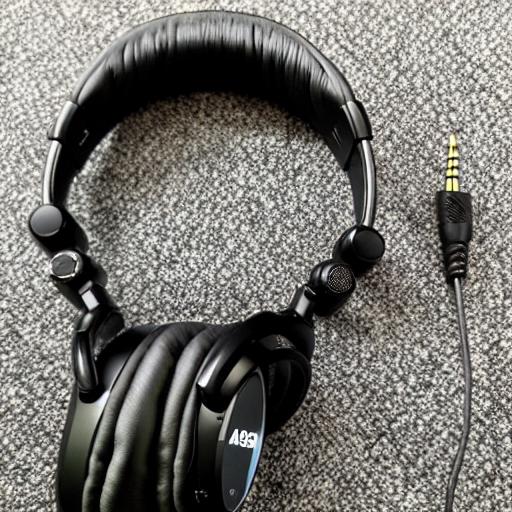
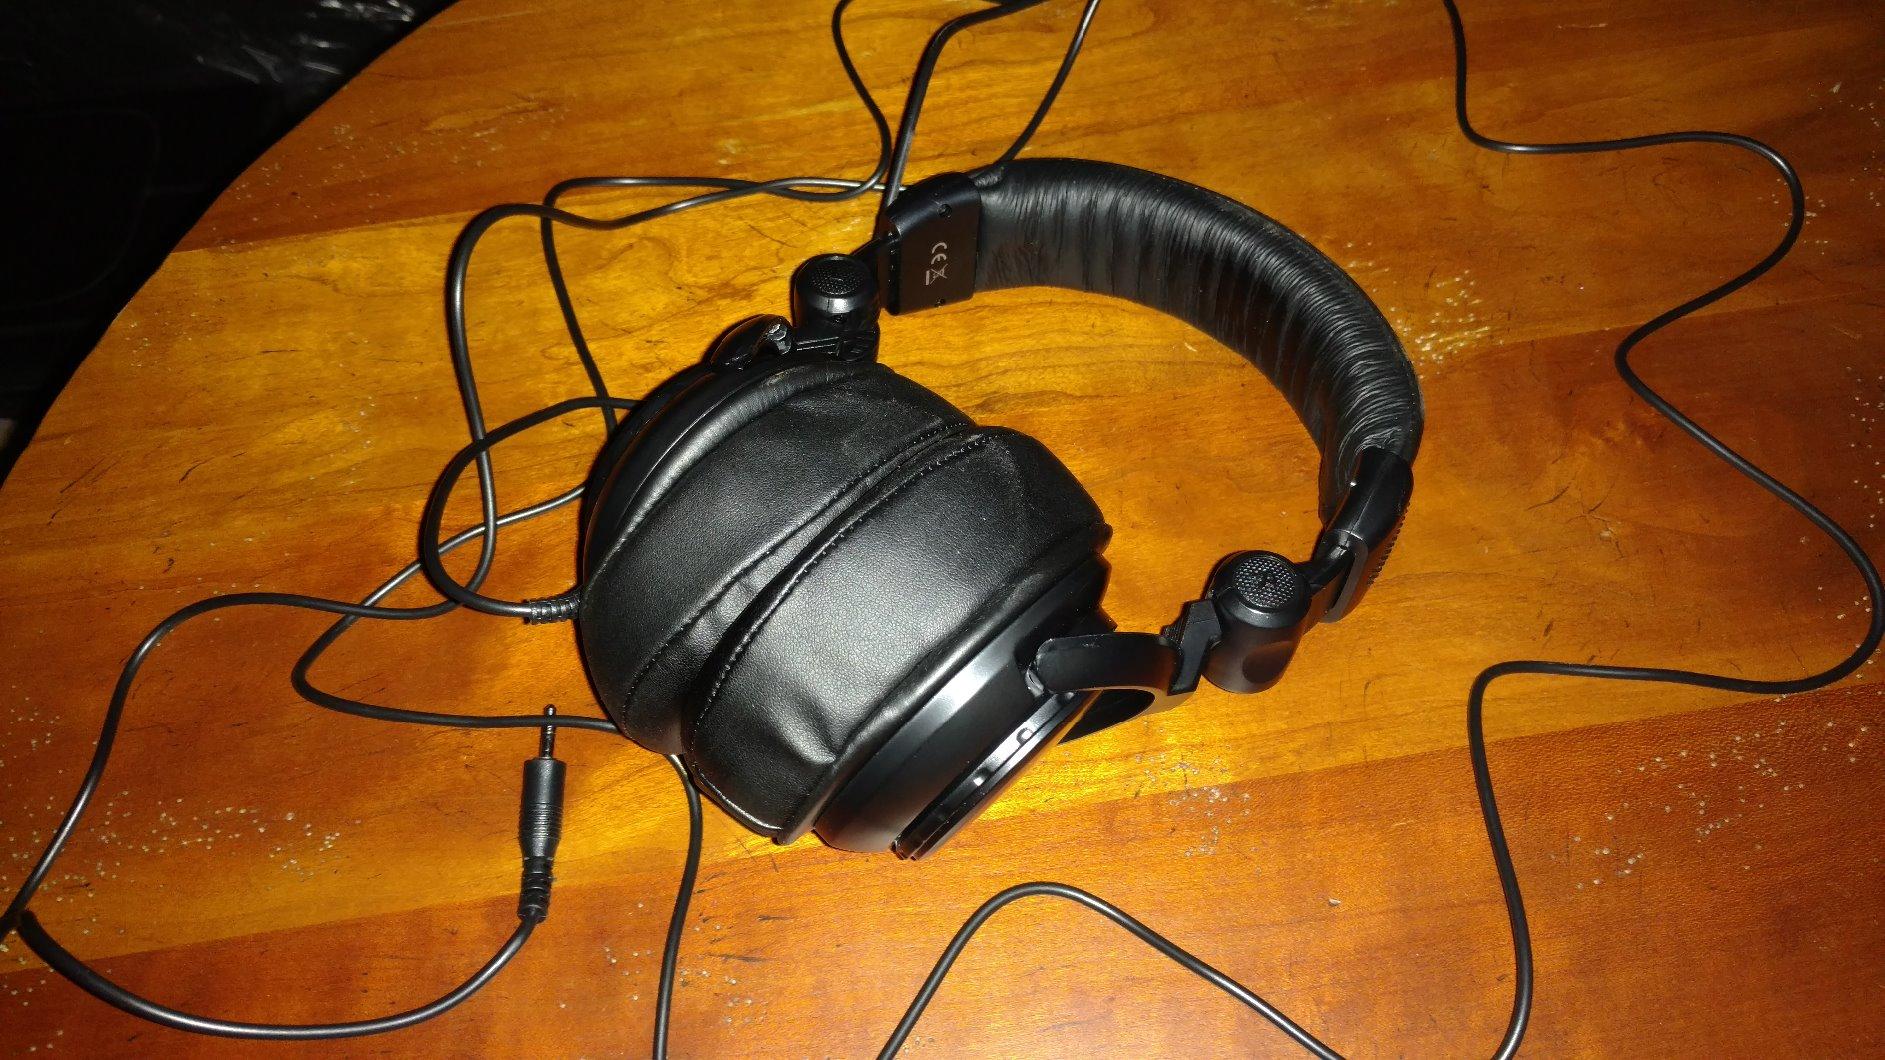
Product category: headphones
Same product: no